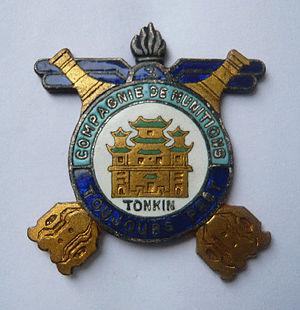
Insigne de la 3eme Compagnie de Munitions du Tonkin.
Le service interarmées des munitions est un organisme interarmées des forces armées françaises créé par un arrêté le 25 mars 2011. Il est constitué de pyrotechniciens de l'Armée de Terre, des mécaniciens armements de l'Armée de l'Air, de pyrotechniciens de la Marine et de personnel civil de la Défense, dont des ouvriers d'État en pyrotechnie.